Effects of Hurricane Georges in Puerto Rico

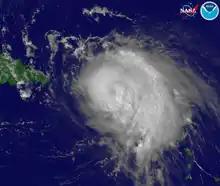
Hurricane Georges approaching Puerto Rico

The effects of Hurricane Georges in Puerto Rico included $2 billion in damages and five fatalities. Hurricane Georges was the first hurricane to cross the entire island since the San Ciprian Hurricane in 1932. Georges formed on September 15 as Tropical Depression Seven off the African coast. Georges strengthened into a Category 4-hurricane on September 19 as it made landfall in the Lesser Antilles. Georges made landfall on the island on September 21 as a Category 3-hurricane. Georges caused $3 billion (1998 USD, $4.5 billion 2017 USD) in damage to the island.